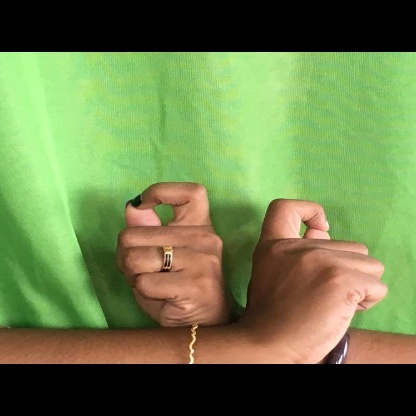
Mudra: Berunda